Afro tech

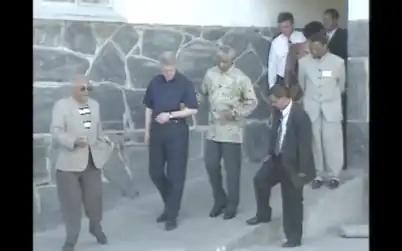

Culoe De Song released the album "Black" which featured British-Japanese techno musician, Maya Jane Coles as well as Da Capo. The album was especially curated for the event "Black NYC" in New York City which was headlined by De Song and German, DJ Dixon.